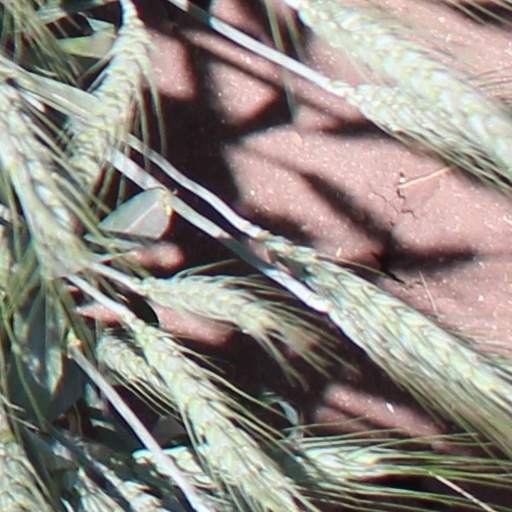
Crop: wheat